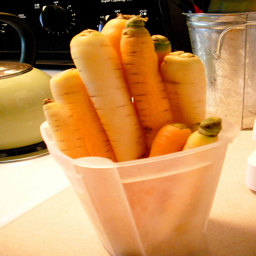
Group of carrots fitted into a cup sitting on the Costner top.
A group of vegetables inside a plastic container
Several carrots sitting in a plastic container on a counter.
A bunch of carrots fries sitting in a bin.
A bucket of carrots are sitting in the kitchen.